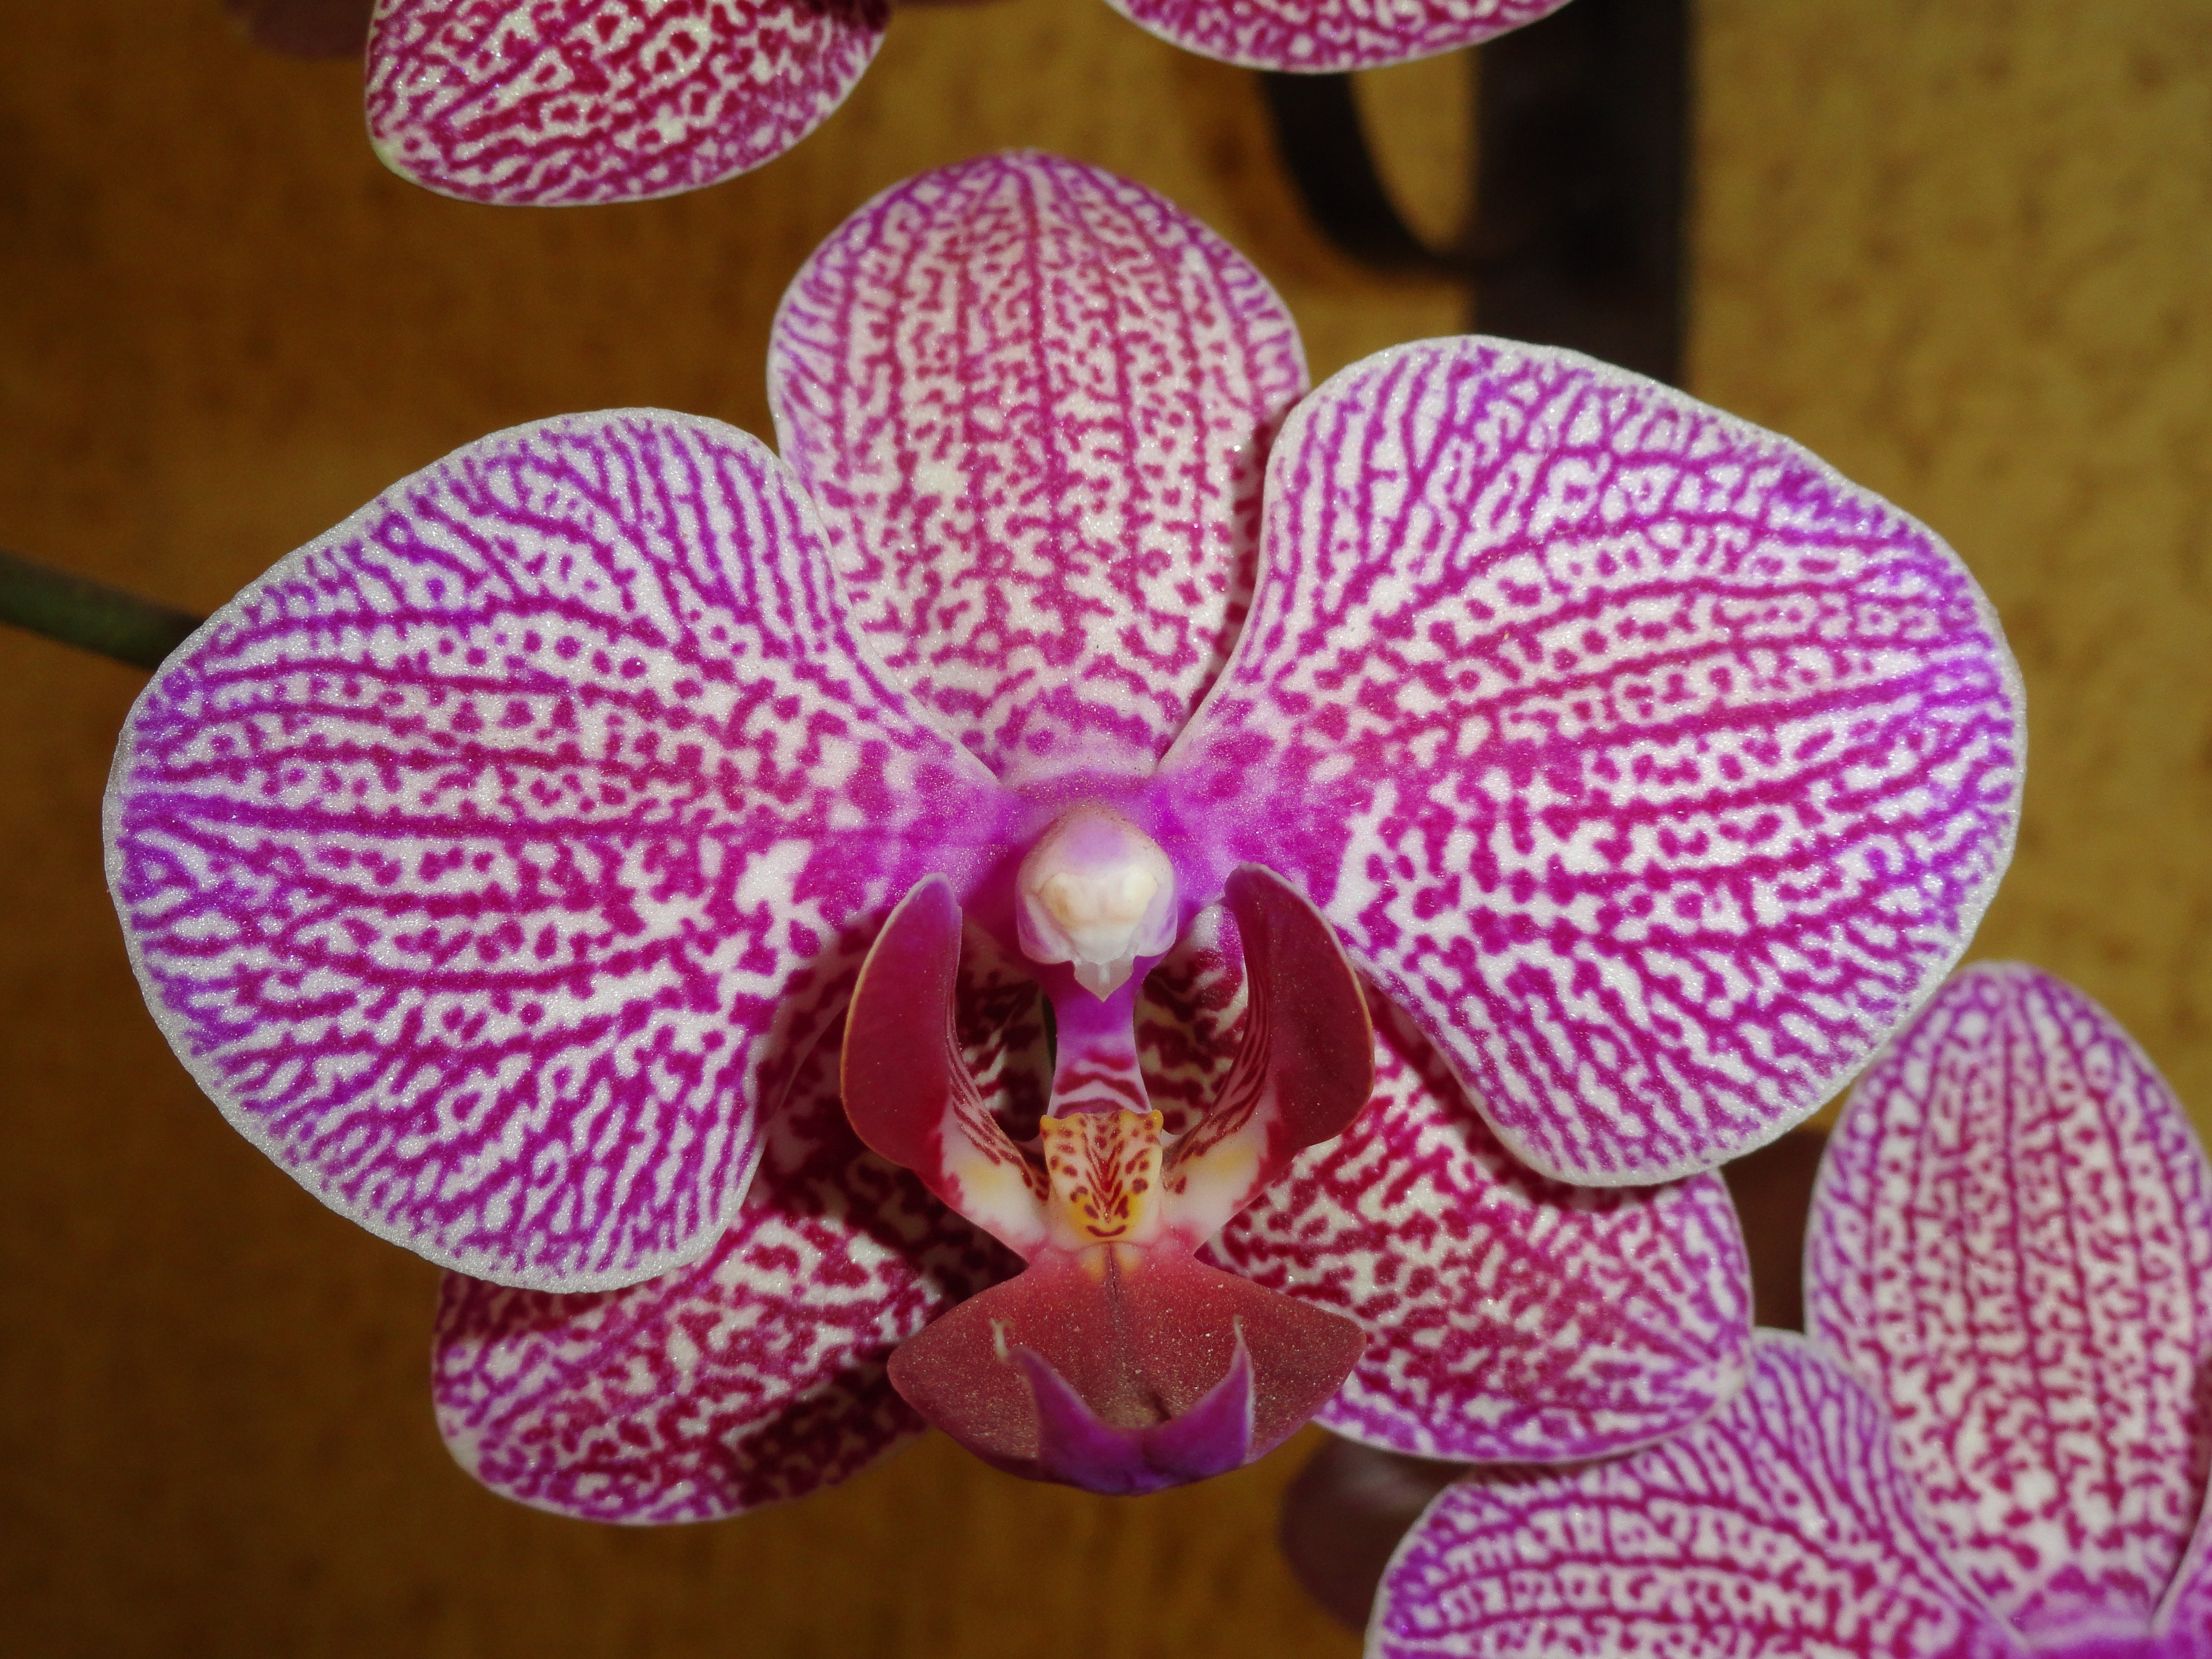
plant, flower, petal, garden, pink, orchid, flowers, human body, eye, organ, flowering plant, land plant, moth orchid